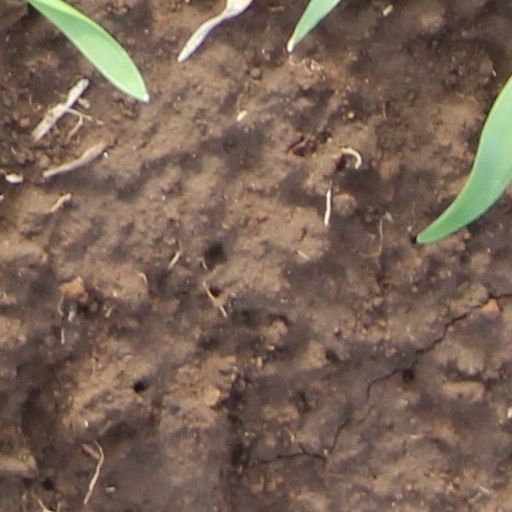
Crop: wheat